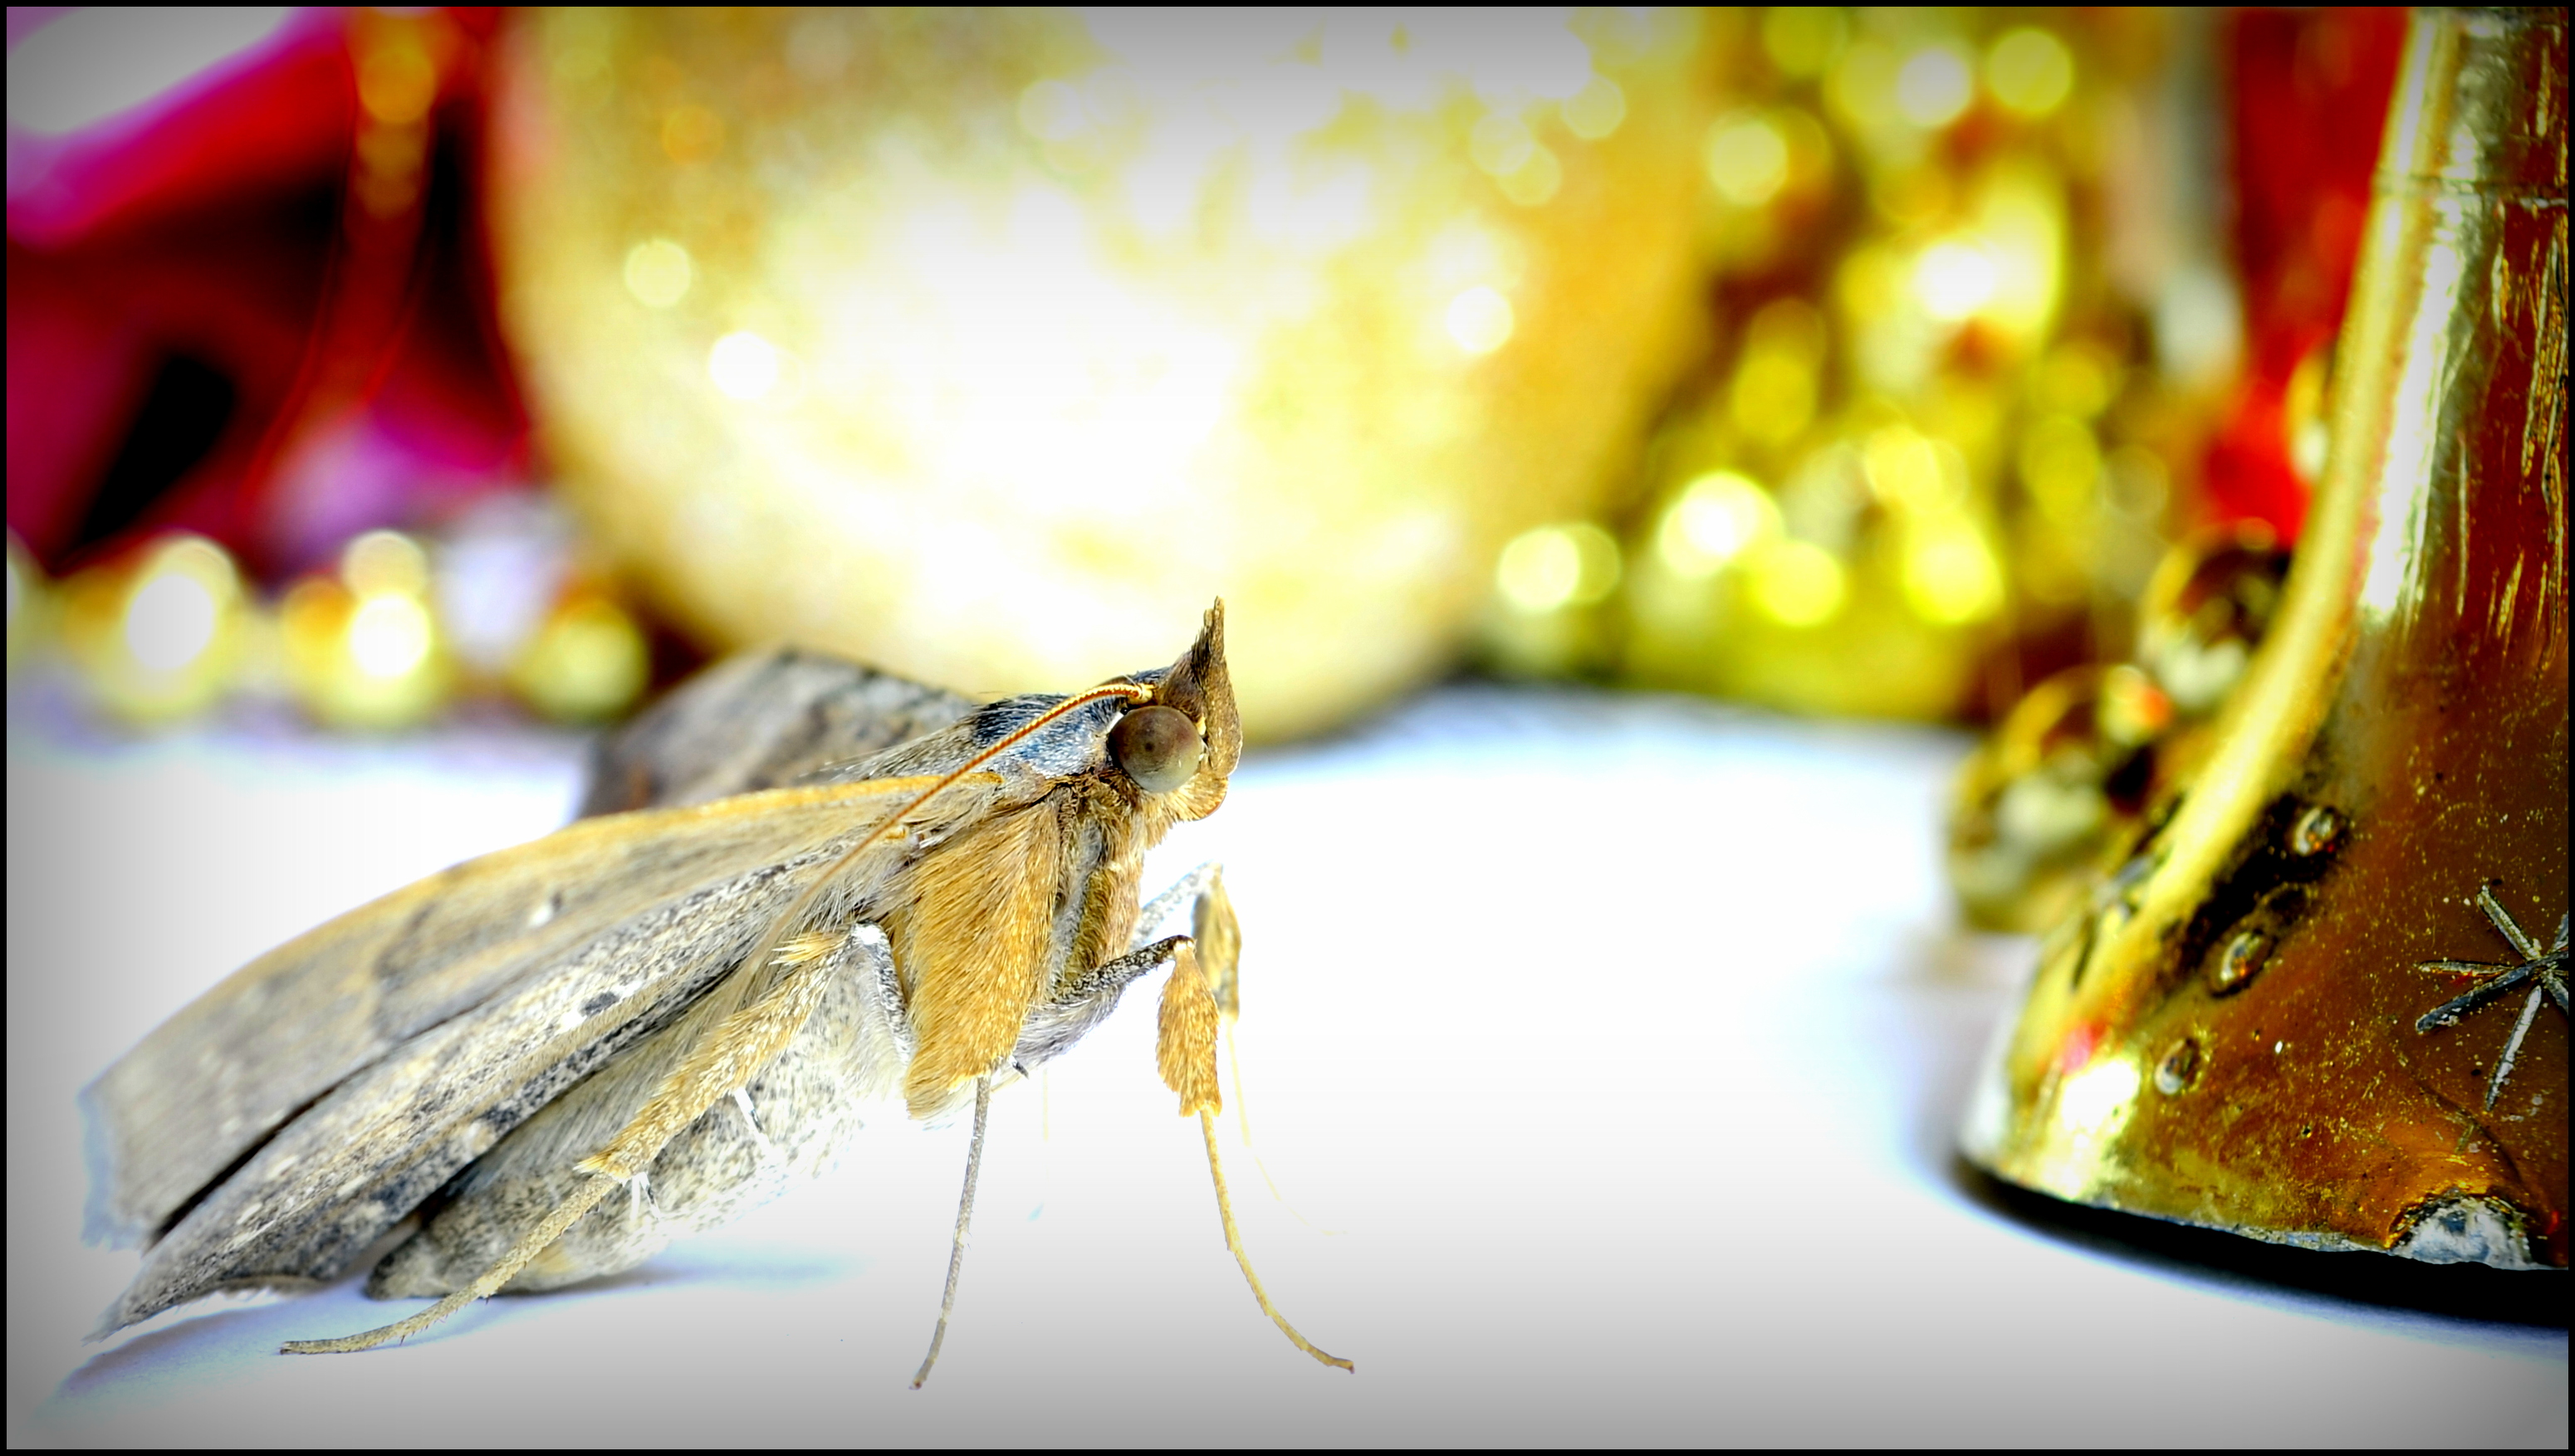
photography, leaf, color, insect, yellow, close up, macro photography